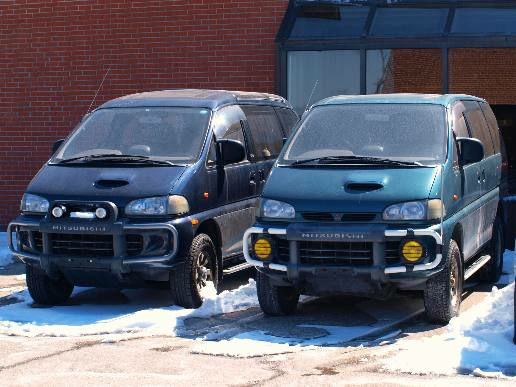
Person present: No